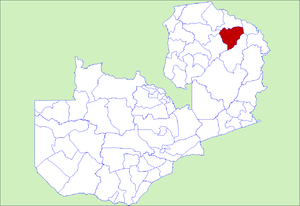
Le District de Mungwi est un district de Zambie, situé dans la Province Septentrionale. Sa capitale se situe à Mungwi. Selon le recensement zambien de 2000, le district a une population de 112 977 personnes.